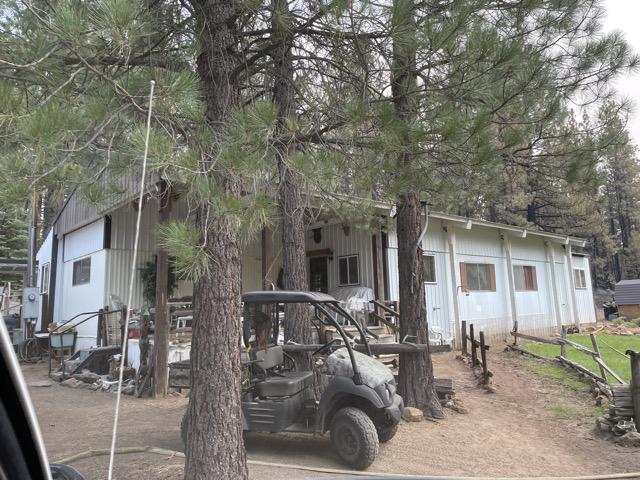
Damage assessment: no_damage